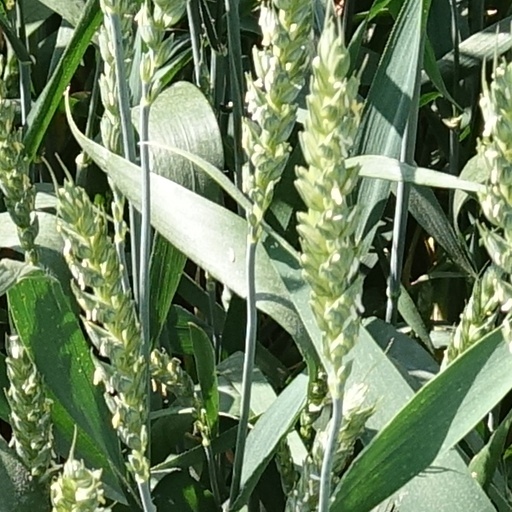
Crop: wheat